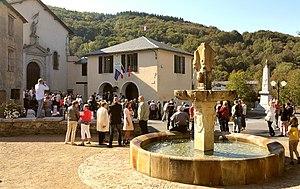
Homologation de Lacaze en tant que ""Petite cité de caractère"""
Lacaze est une commune française située dans le département du Tarn en région Occitanie. Ses habitants sont appelés les Lacazois.